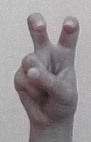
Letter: toot